Mangifera zeylanica

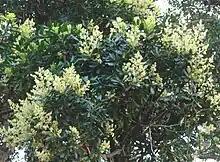
Flowering Mangifera zeylanica tree in Kurunegala.

Mangifera zeylanica, or Sri Lanka wild mango, is a wild species of mango relative endemic to Sri Lanka. This stately tree is the tallest member of the mango genus, "Mangifera", and one of the two tallest trees in the family Anacardiaceae. The mango fruits are edible and have an excellent taste. It is called "aetamba" (ඇටඹ) or "wal amba" in Sinhala and “kaddu-ma” in Tamil. The well-known British botanist and explorer Joseph Dalton Hooker first described the tree in 1876.